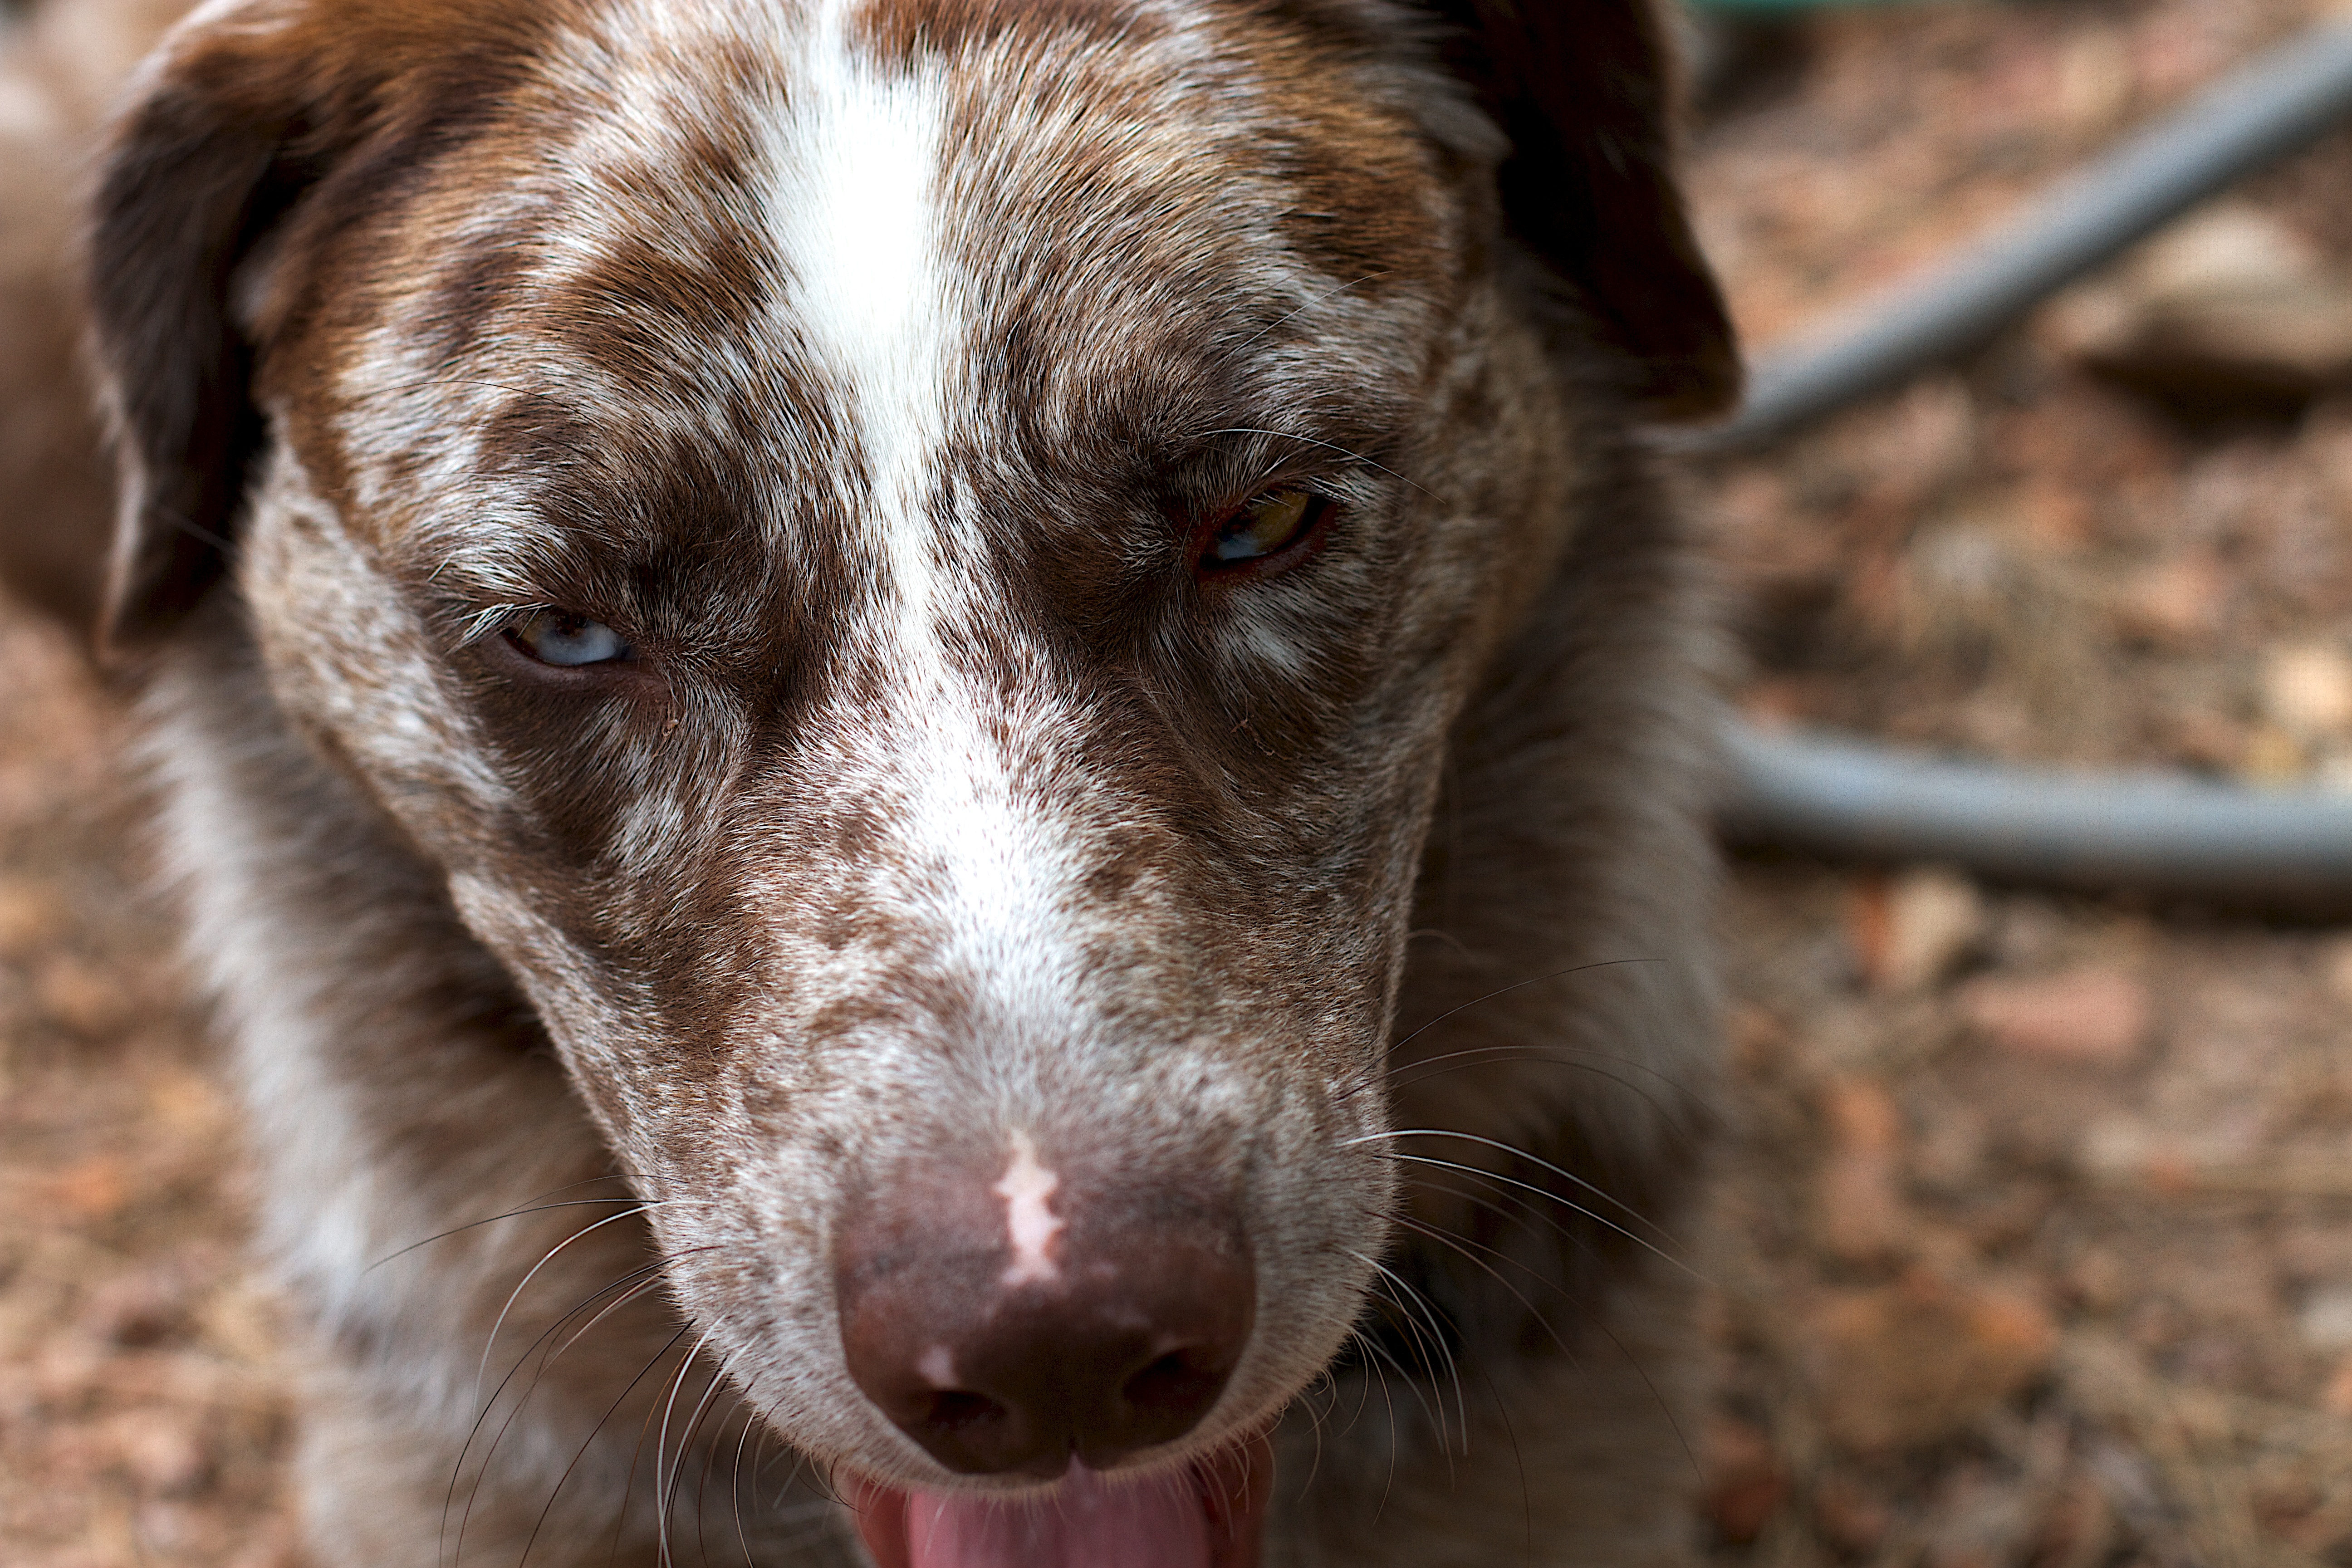
puppy, dog, mammal, close up, snout, vertebrate, felix, dog breed, animal shelter, street dog, dog like mammal, animal sports, lurcher